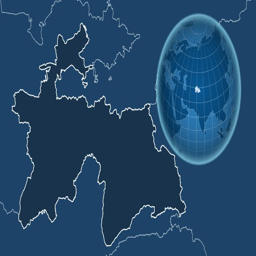
shape animated on the admin map of the globe